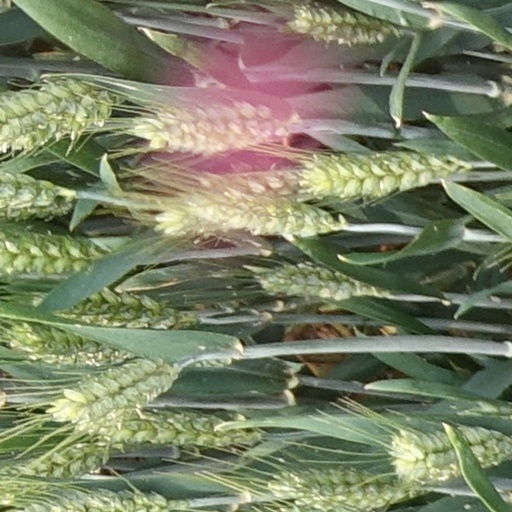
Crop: wheat